Édouard Mortier, Duke of Treviso

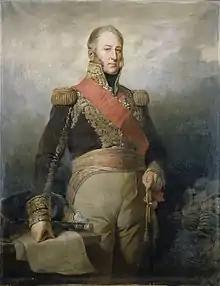
Portrait by Édouard Dubufe, 1844

Édouard Adolphe Casimir Joseph Mortier, Duke of Treviso (13 February 176828 July 1835), was a French military commander and Marshal of the Empire under Napoleon I, who served during the French Revolutionary Wars and the Napoleonic Wars. He served as Minister of War and Prime Minister of France from 1834 to 1835. He was one of 18 people killed in 1835 during Giuseppe Marco Fieschi's assassination attempt on King Louis Philippe I.